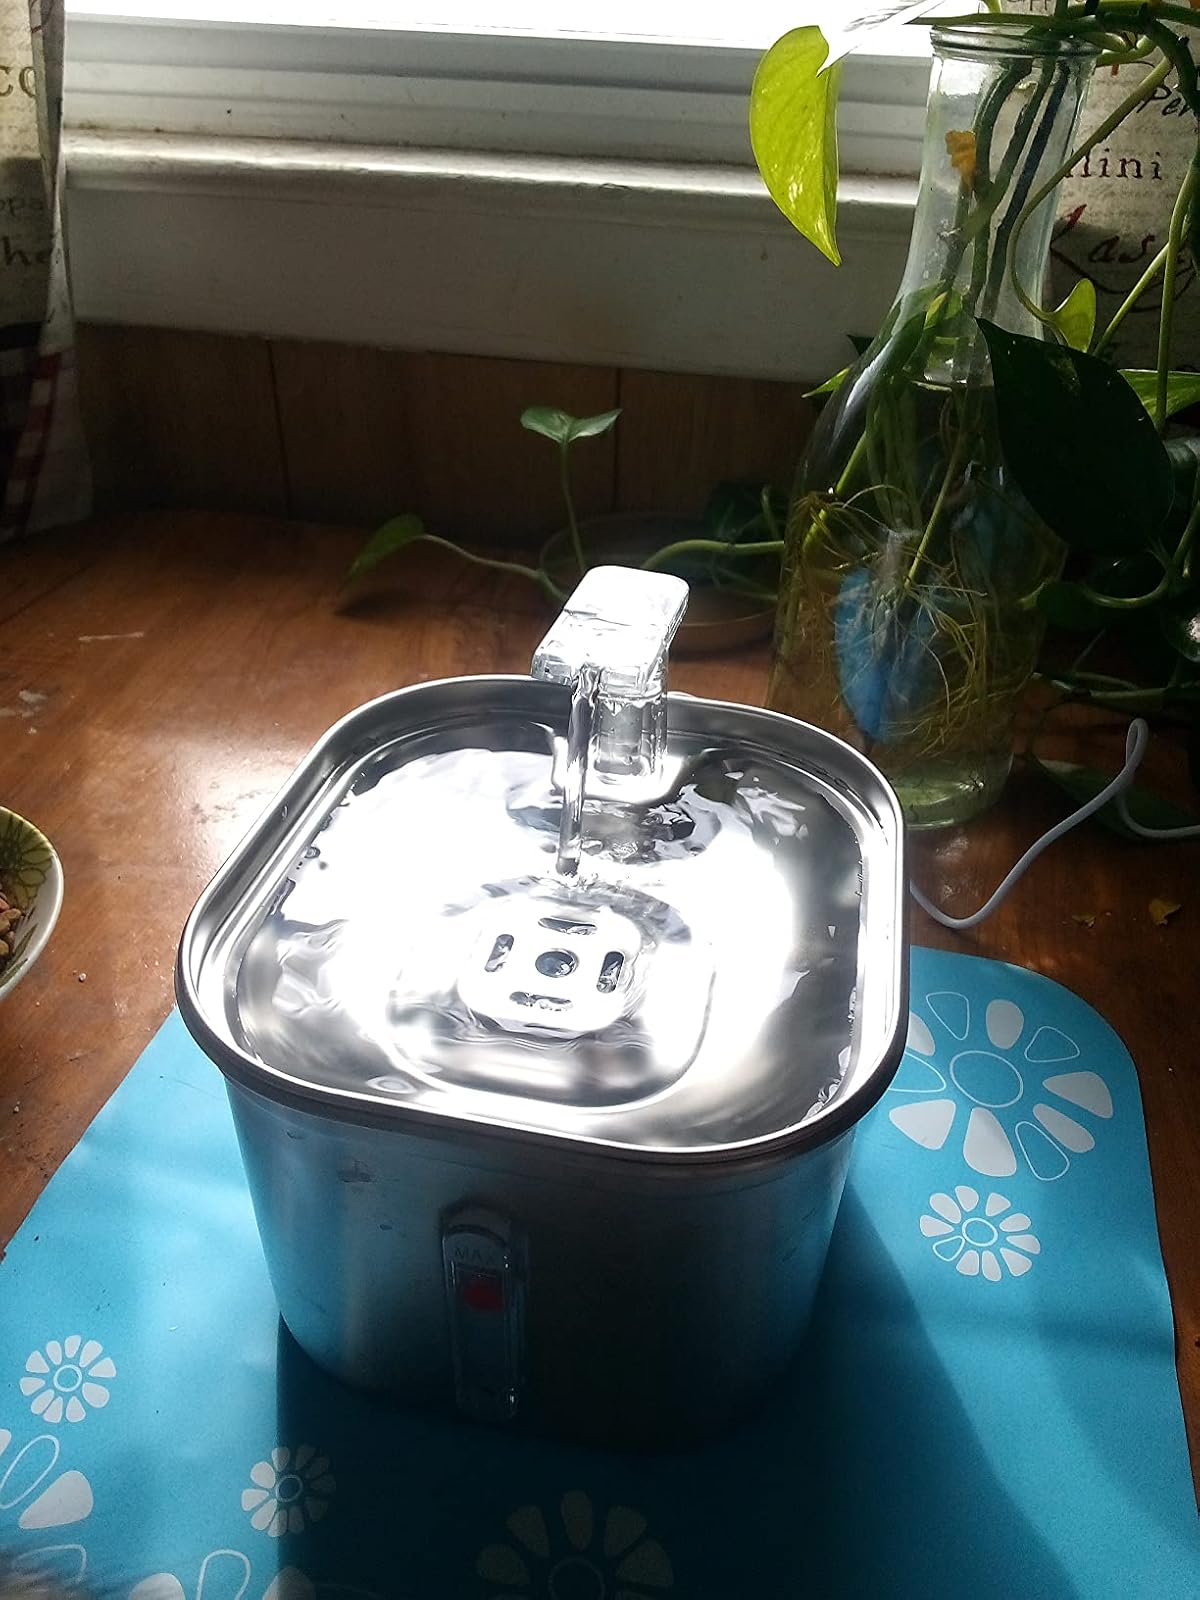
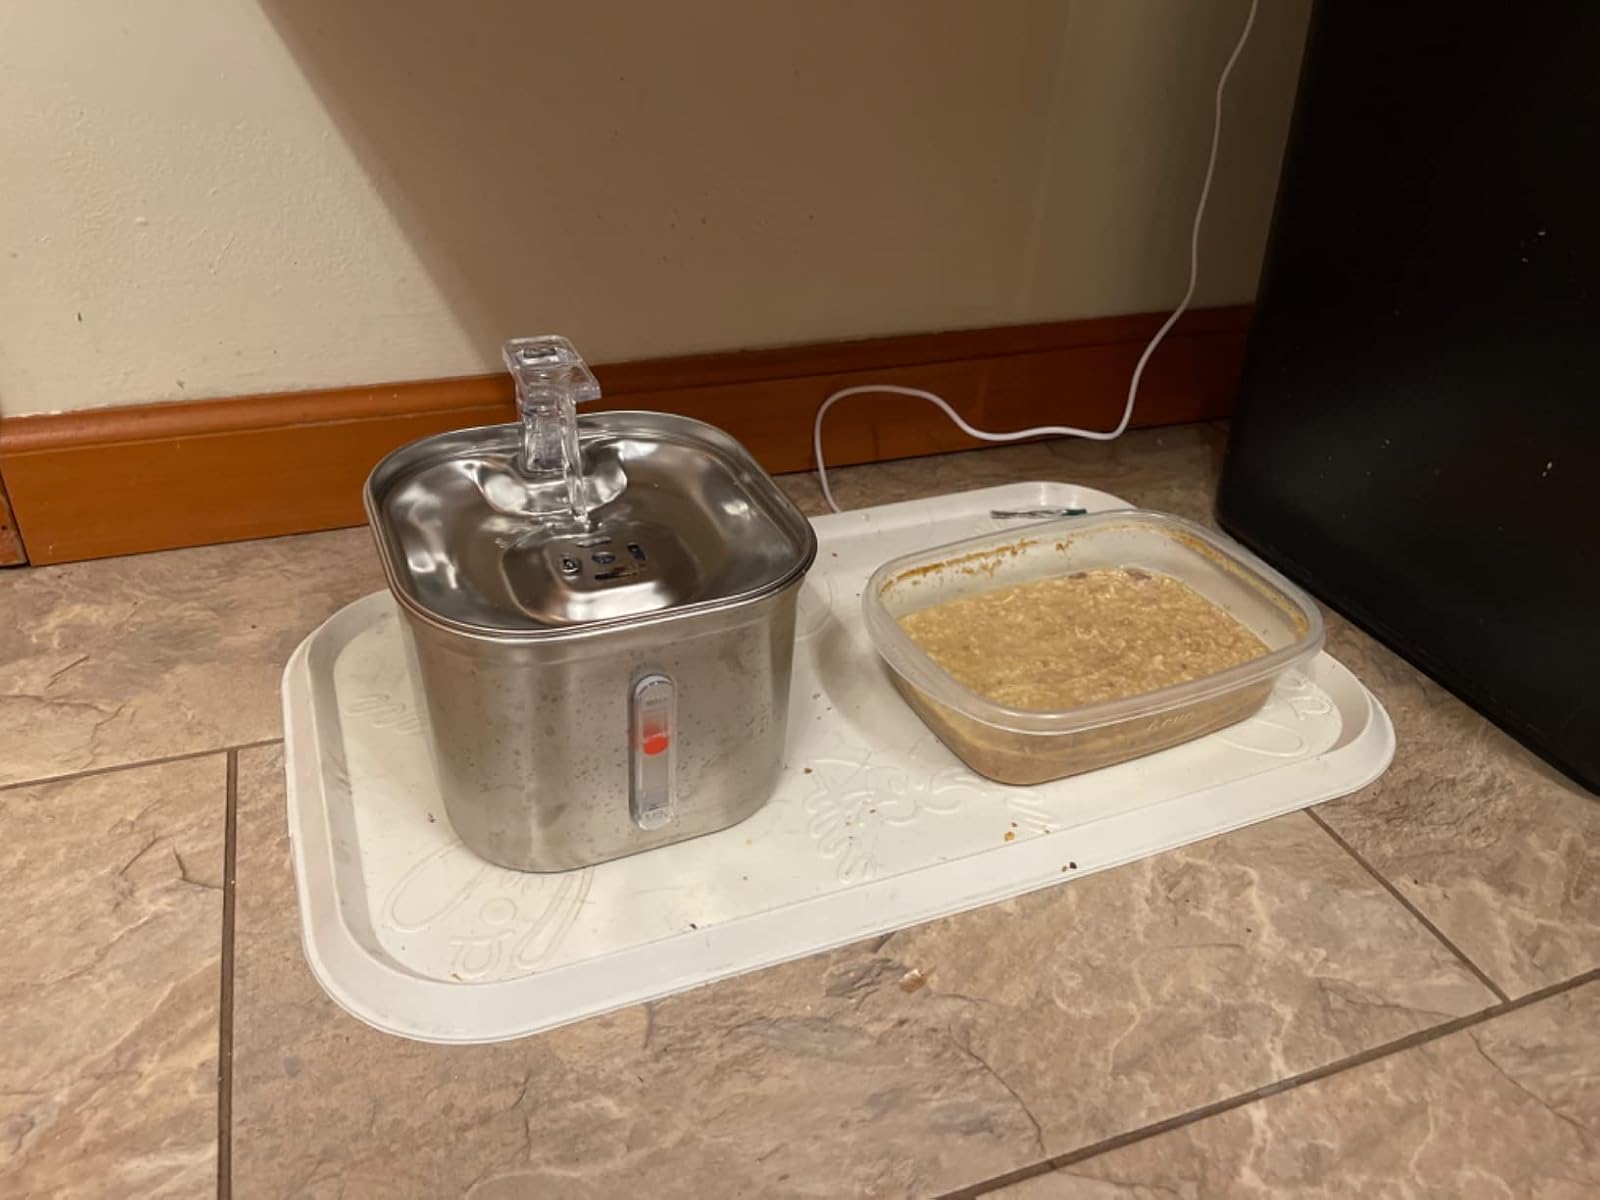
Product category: items_bowl
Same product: yes